Washington Hilton

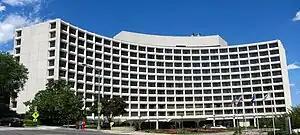

The Washington Hilton is a Hilton hotel in Washington, D.C. It is located at 1919 Connecticut Avenue, N.W., roughly at the boundaries of the Kalorama, Dupont Circle, and Adams Morgan neighborhoods.